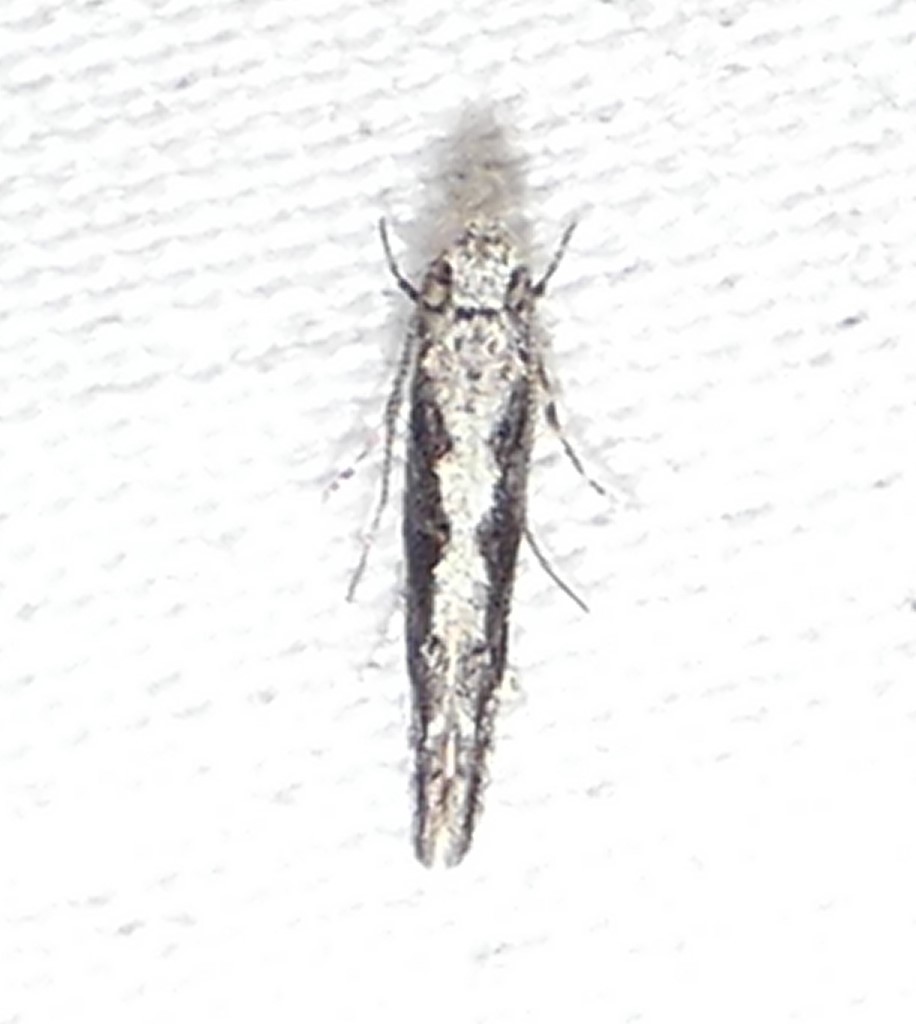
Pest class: diamondback_moth